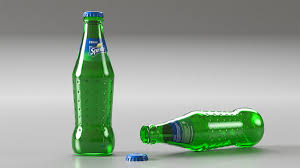
Label: glass